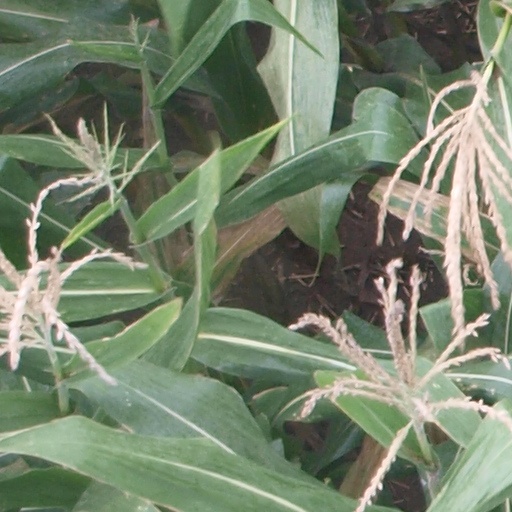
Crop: maize; corn